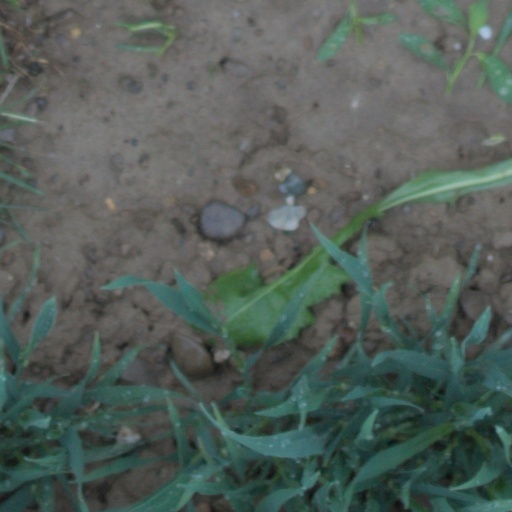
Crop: wheat